Inspector Vikram (2021 film)

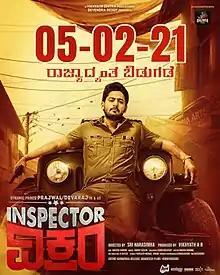
Theatrical release poster

Inspector Vikram is a 2021 Indian Kannada-language action film directed by Narasimha and produced by Vikhyath AR. The film featuring Prajwal Devaraj, Raghu Mukherjee, Bhavana, Avinash, Shobhraj and Dharma, was released on 5 February 2021 to positive reviews for cast performances, action sequences and entertainment value. The film was an ode to the 1989 comedy thriller of the same name.